Paris between the Wars (1918–1939)

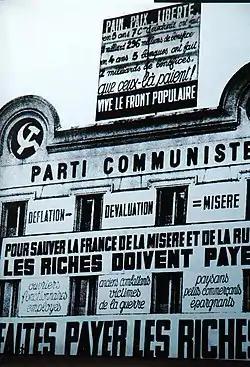
Communist Party headquarters on rue Lafayette before the 1936 elections. The lower banner says: "Make the rich pay!"

Continuing, The population of Paris had been 2,888,107 in 1911, before the war. It grew to 2,906,472 in 1921, its historic high. Many young Parisians were killed in the First World War, though a smaller proportion than from the rest of France, but this ended the steady population growth Paris had had before the war, and caused an imbalance in the population between men and women, which lowered both the marriage rate and the birth rate, and a greatly increased the number of widows, orphans, and veterans handicapped by war injuries. The population of Paris was 2,871,429 in 1926; it rose to 2,891,020 in 1931, then dropped to 2,829,746 in 1936, and continued to drop slightly at each census until the 1960s, when the mass exodus of the Parisian middle class to the suburbs began.